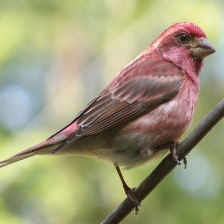
Species: PURPLE FINCH
Scientific name: HAEMORHOUS PURPUREUS
ImageNet parent category: house_finch